Nycole Turmel

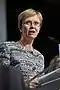
Turmel in 2011

Nycole Turmel (born September 1, 1942) is a Canadian politician who served as the member of Parliament (MP) for Hull—Aylmer from 2011 to 2015. A member of the New Democratic Party (NDP), Turmel served as the party's interim leader from 2011 to 2012.